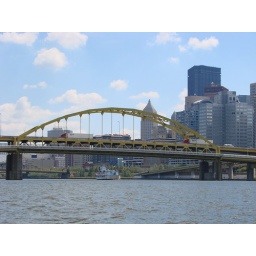
Pittsburgh from duck boat in river